Triumph 6/1

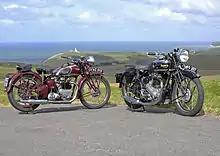
Speed Twin and 6/1

At £76, the 6/1 was Triumph's most expensive motorcycle in 1934. It was expensive to produce and, with no parts interchangeable with any other Triumph motorcycle, there was no way to spread the costs out. The heavyweight motorcycle/sidecar market for which the 6/1 had been developed was giving way to light motor cars like the Austin Seven, the Morris Eight, and Triumph's own Super 9. As a result, the 6/1 was a commercial failure and was discontinued in 1935. Estimates of the total number built vary between 100 and 600.